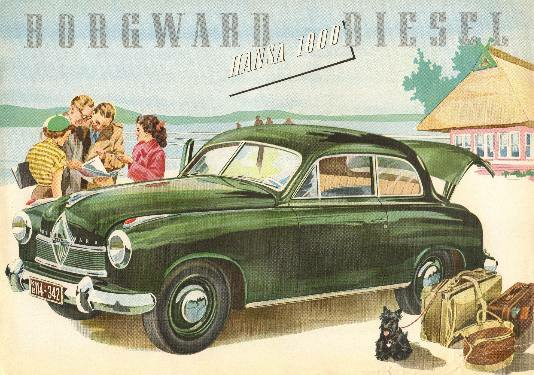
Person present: No